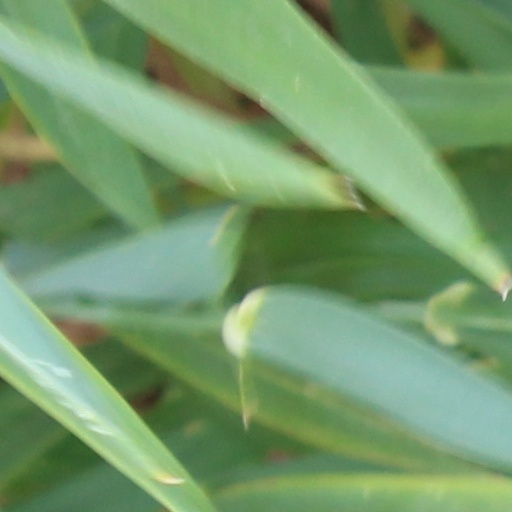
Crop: wheat